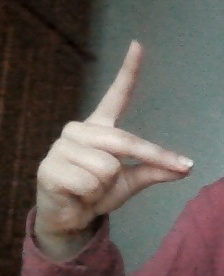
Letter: ta